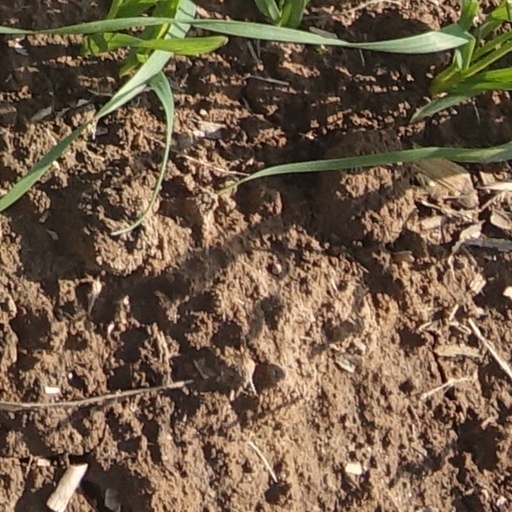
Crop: wheat